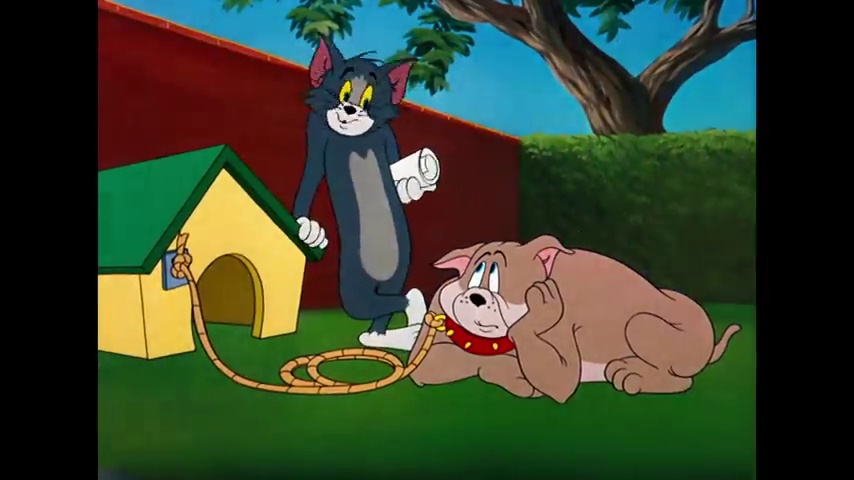
Portrait style: Cartoon Portrait